Declan O'Brien

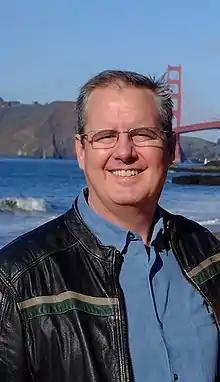
O'Brien in 2015

Declan Timothy O'Brien (December 21, 1965 – February 16, 2022) was an American film and television writer and director. He was known as the director of three films in the "Wrong Turn" series (2009–2012).